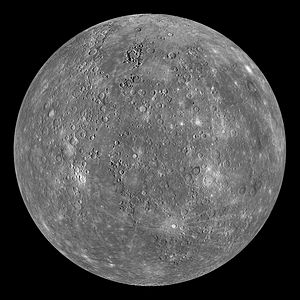
Meteoritnedslag
Merkurs overflade med store og små meteorkratere
Et meteoritnedslag er et nedslag af et objekt fra himmelrummet. Stjerneskud er indtrængen i atmosfæren af små partikler på størrelse med sandkorn eller mindre, der ikke overlever turen ned gennem atmosfæren. Større objekter fra himmelrummet overlever turen gennem atmosfæren og findes på Jordens overflade. Årligt sker der nu i gennemsnit omkring 5 meteoritnedslag på Jorden, der observeres og registreres i Meteoritical Bulletin.